École polytechnique

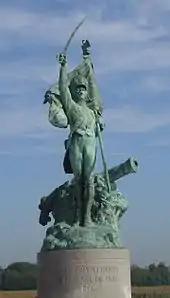
Statue in the courtyard commemorating the cadets of the school rushing to the defence of Paris in 1814. A replica was installed in West Point.

The school was founded in 1794 by mathematician Gaspard Monge during the French Revolution and was militarized under Napoleon I in 1804. It is still supervised by the French Ministry of Armed Forces. Originally located in the Latin Quarter in central Paris, the institution moved to Palaiseau in 1976, in the Paris-Saclay technology cluster.